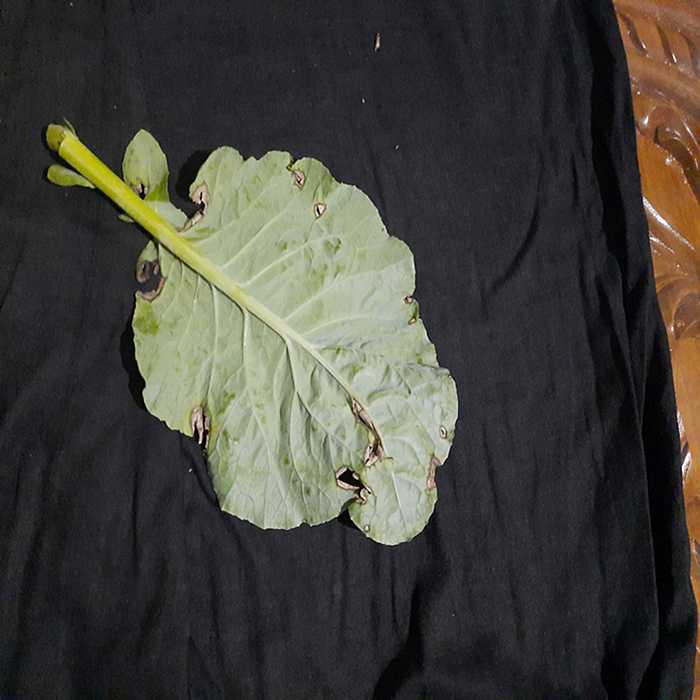
Plant: Cauliflower
Label: Downy mildew